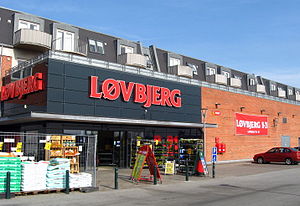
Løvbjerg Supermarked
Løvbjerg-butikken i Brønderslev
Løvbjerg Supermarked i Brønderslev
Løvbjerg Supermarked A/S er en dansk supermarkedskæde i Jylland og på Fyn. Kæden har rødder tilbage til 1926. I 1959 blev det til en egentlig kæde, som i dag rummer 16 butikker.